Kotoōshū Katsunori

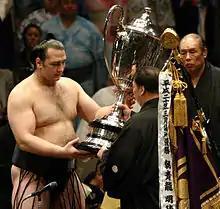
Kotoōshū receives the Emperor's Cup for winning the May 2008 tournament

Needing eight wins to hold his rank in the May 2008 tournament, he won 12 consecutive bouts including dominating victories against "yokozuna" Asashōryū on the 11th day and "yokozuna" Hakuhō on the 12th day. He was easily defeated by Aminishiki on the 13th day, but came back strong to defeat Ama on the 14th day, becoming the first European to win a top division championship. His father was in the crowd to witness his victory. He was also congratulated by the Bulgarian President Georgi Parvanov.